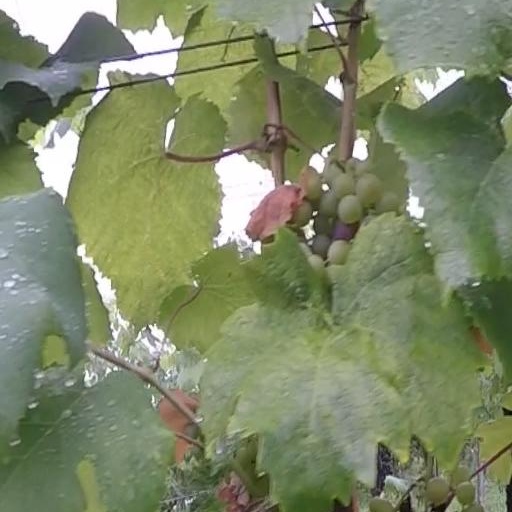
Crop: grape